Music in pornography

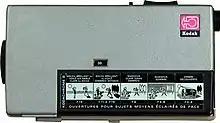
Kodak Instamatic M2-CnAM 43574

With the 1965 release of Super 8 film, amateur pornography with sound was a feasible, if risky, proposition. These filmmakers "experimented wildly with soundtracks", and while funk was still the primary genre, tracks with heavy percussion (especially those featuring bongo drums) were preferred here because they best survived the bathtub-developing processes of at-home producers.